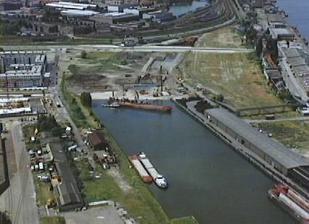
Building: Piet Hein Tunnel
Country: Netherlands
Year built: 1997
Construction of the tunnel in 1993. The Piet Hein Tunnel ( 52°22′23″N 4°56′51″E / 52.372962°N 4.947633°E / 52.372962; 4.947633 ) is a 1.9 km long tunnel under the IJ in Amsterdam , the Netherlands . It provides a road link running east–west between the city center and the A10 ring-road, and since May 2005 also provides a tram link between the Amsterdam Centraal railway station and Haveneiland , IJburg . Completed in 1997, the tunnel, approaches and related buildings were designed by the hypermodernist Dutch architectural firm Van Berkel + Bos, and was named after the Dutch naval hero Piet Hein . Authority control databases : Geographic Structurae This article about a Dutch building or structure is a stub . You can help Wikipedia by expanding it . v t e This article about transport in the Netherlands is a stub . You can help Wikipedia by expanding it . v t e This European tunnel-related article is a stub . You can help Wikipedia by expanding it . v t e